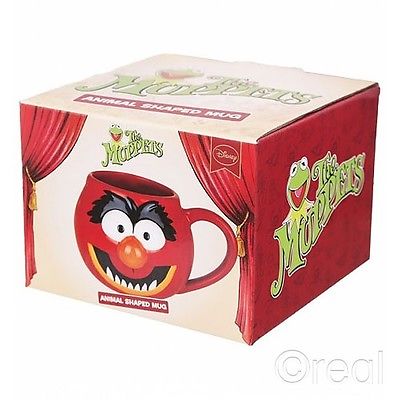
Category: mug